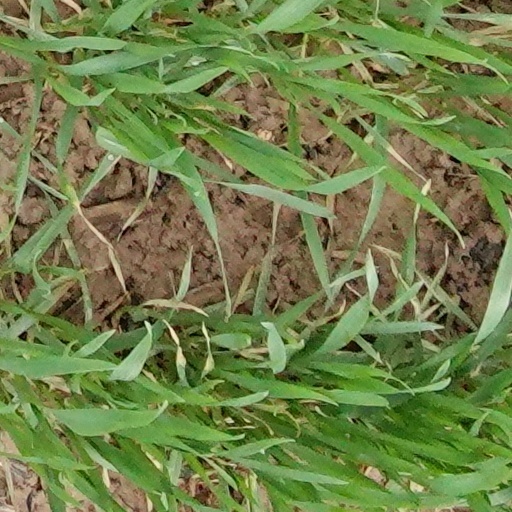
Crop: wheat